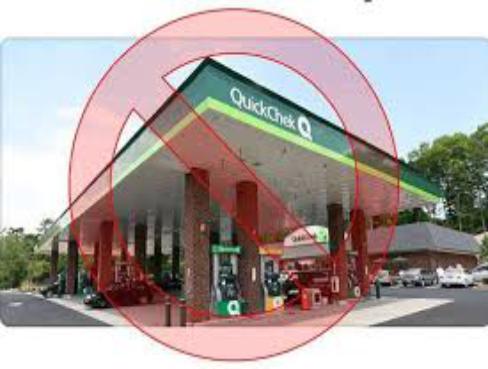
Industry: Food